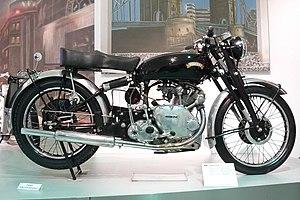
Vincent HRD est une marque de motos britannique.